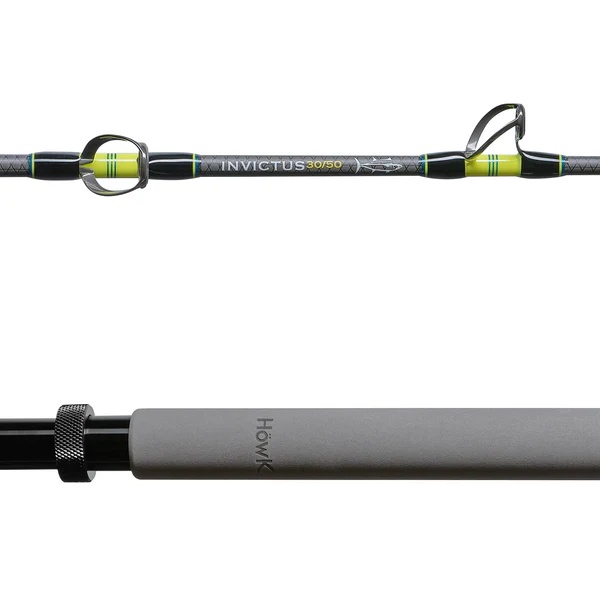
Howk Invictus 15/30 Trolling Rod
The Invictus rod has been designed to combat the giants of our seas, it is used in the BIG GAME fishing modality, mainly in brumeo or trolling. It is a rod with a large reserve of power but at the same time very comfortable due to its length, to withstand long and hard combats. Its action 50-130 lb makes it the most powerful lightweight rod on the market supporting up to 44 kg of brake.
Brand: howk
Category: Sporting Goods > Outdoor Recreation > Fishing > Fishing Rods > Trolling Fishing Rods